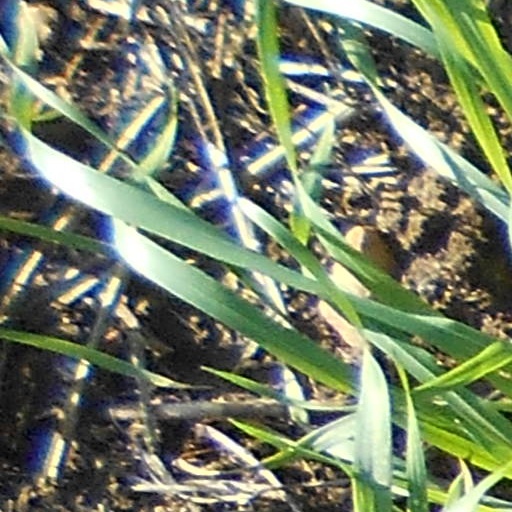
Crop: wheat